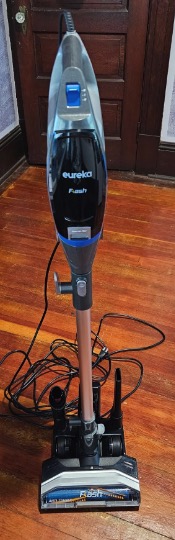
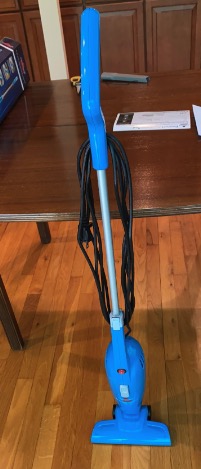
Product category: items_vacuum
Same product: no